The Sign of the Ram

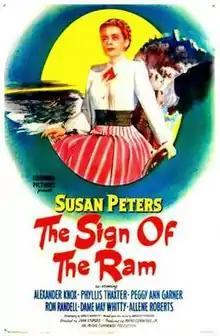
Theatrical release poster

The Sign of the Ram is a 1948 American film noir directed by John Sturges and screenplay by Charles Bennett, based on a novel written by Margaret Ferguson. The drama features Susan Peters, Alexander Knox and Phyllis Thaxter. It also featured Ron Randell. The film's title alludes to people born under the astrological sign Aries (the Ram), who are supposedly strong-willed and desire to be admired, as explained in the dialogue.